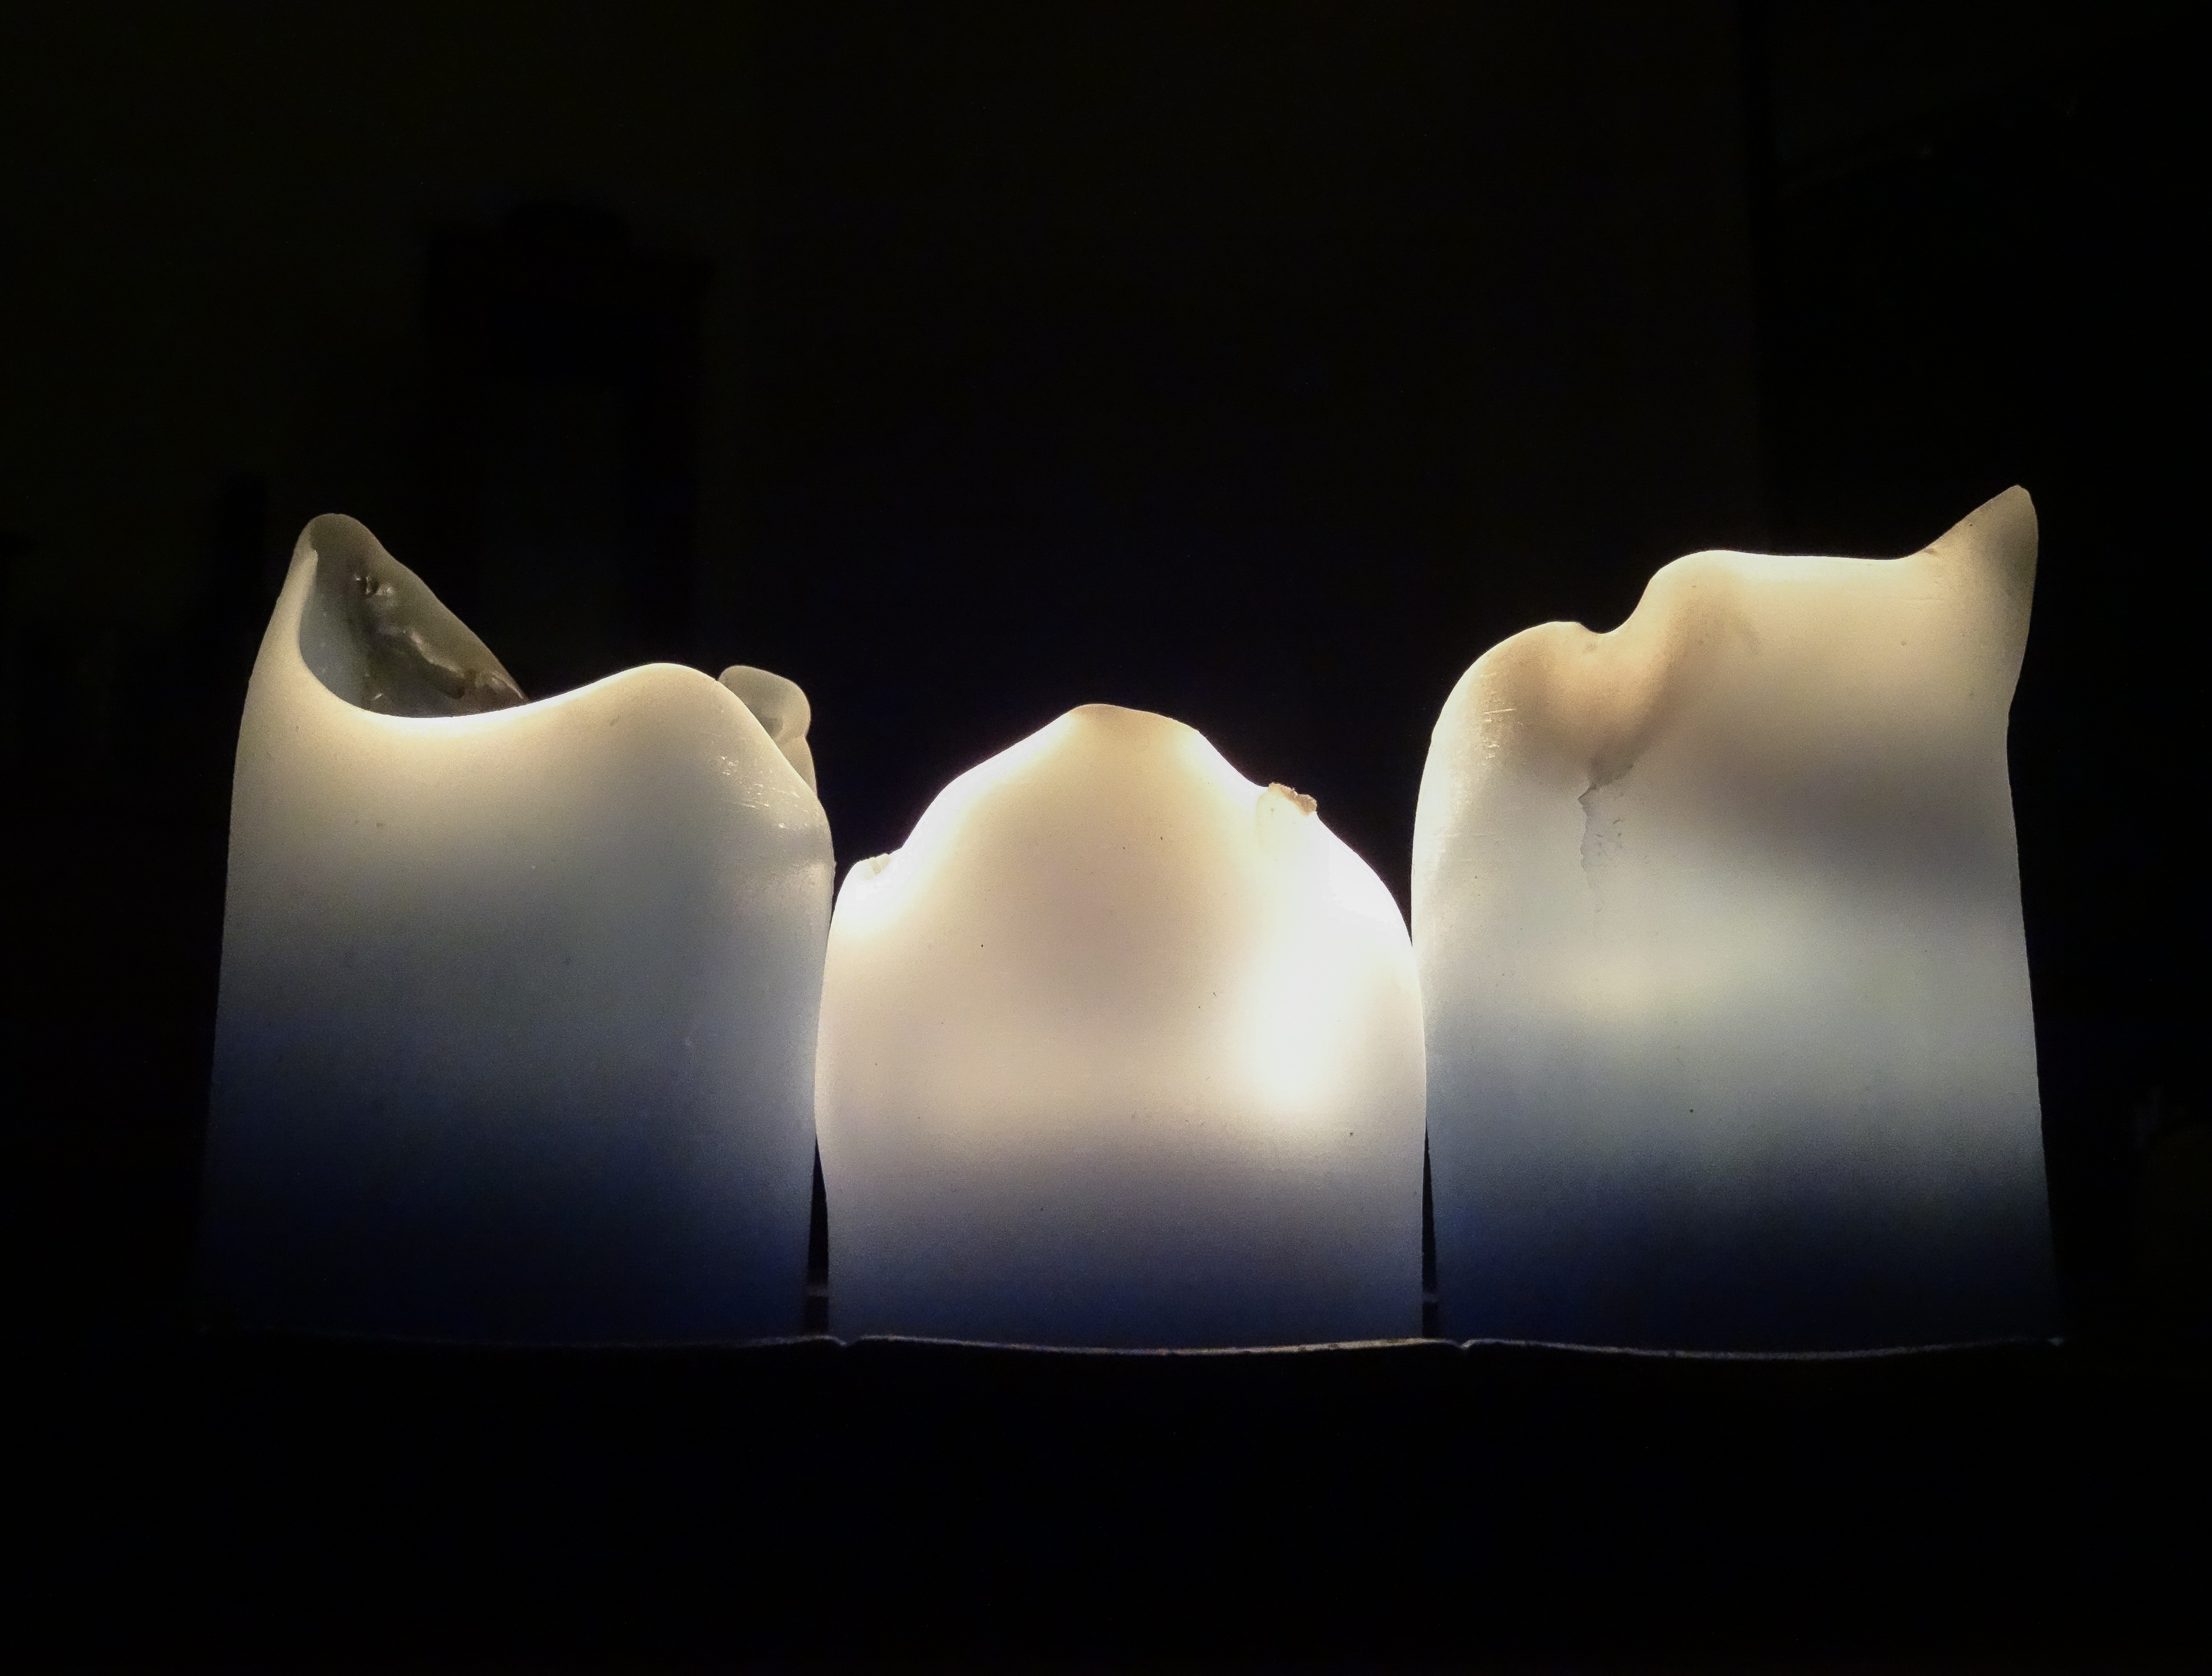
light, white, night, petal, darkness, candle, lighting, light fixture, mood, shape, candlelight, wax, still life photography